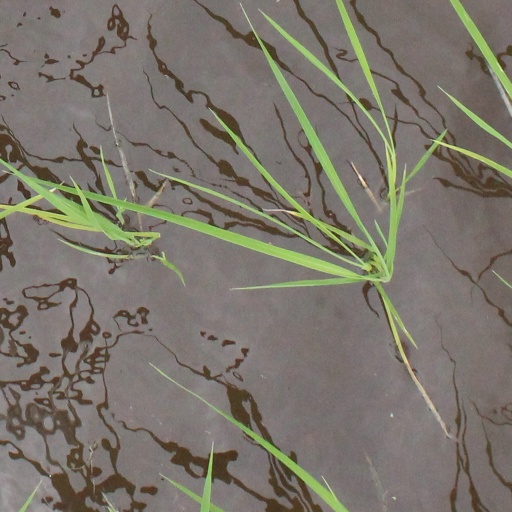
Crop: rice